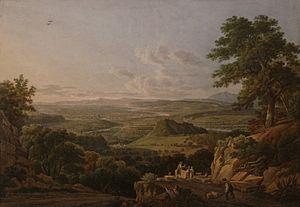
Peter Birmann, Vue de la carrière de Muttenz sur Bâle, vers 1812, aquarelle sur traits à la mine de plomb, gouache, Bâle, Kunstmuseum, Kupferstichkabinett.
Peter Birmann, né le 24 décembre 1758 à Bâle et mort dans la même ville le 18 juillet 1844, est un artiste peintre suisse et marchand d'art.